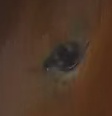
Face region: eyes (orbital_tightening_and_eye_area)
Pain indicator: not_present